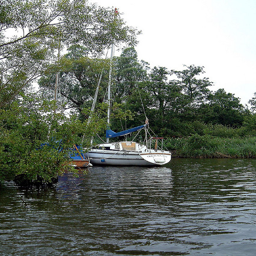
A boat anchored in a river near trees.
a boat sails on water through some trees
A boat that is out in the water.
A sailboat docked at the shoreline in a serene lake setting.
A boat is docked alone on the side of a river.